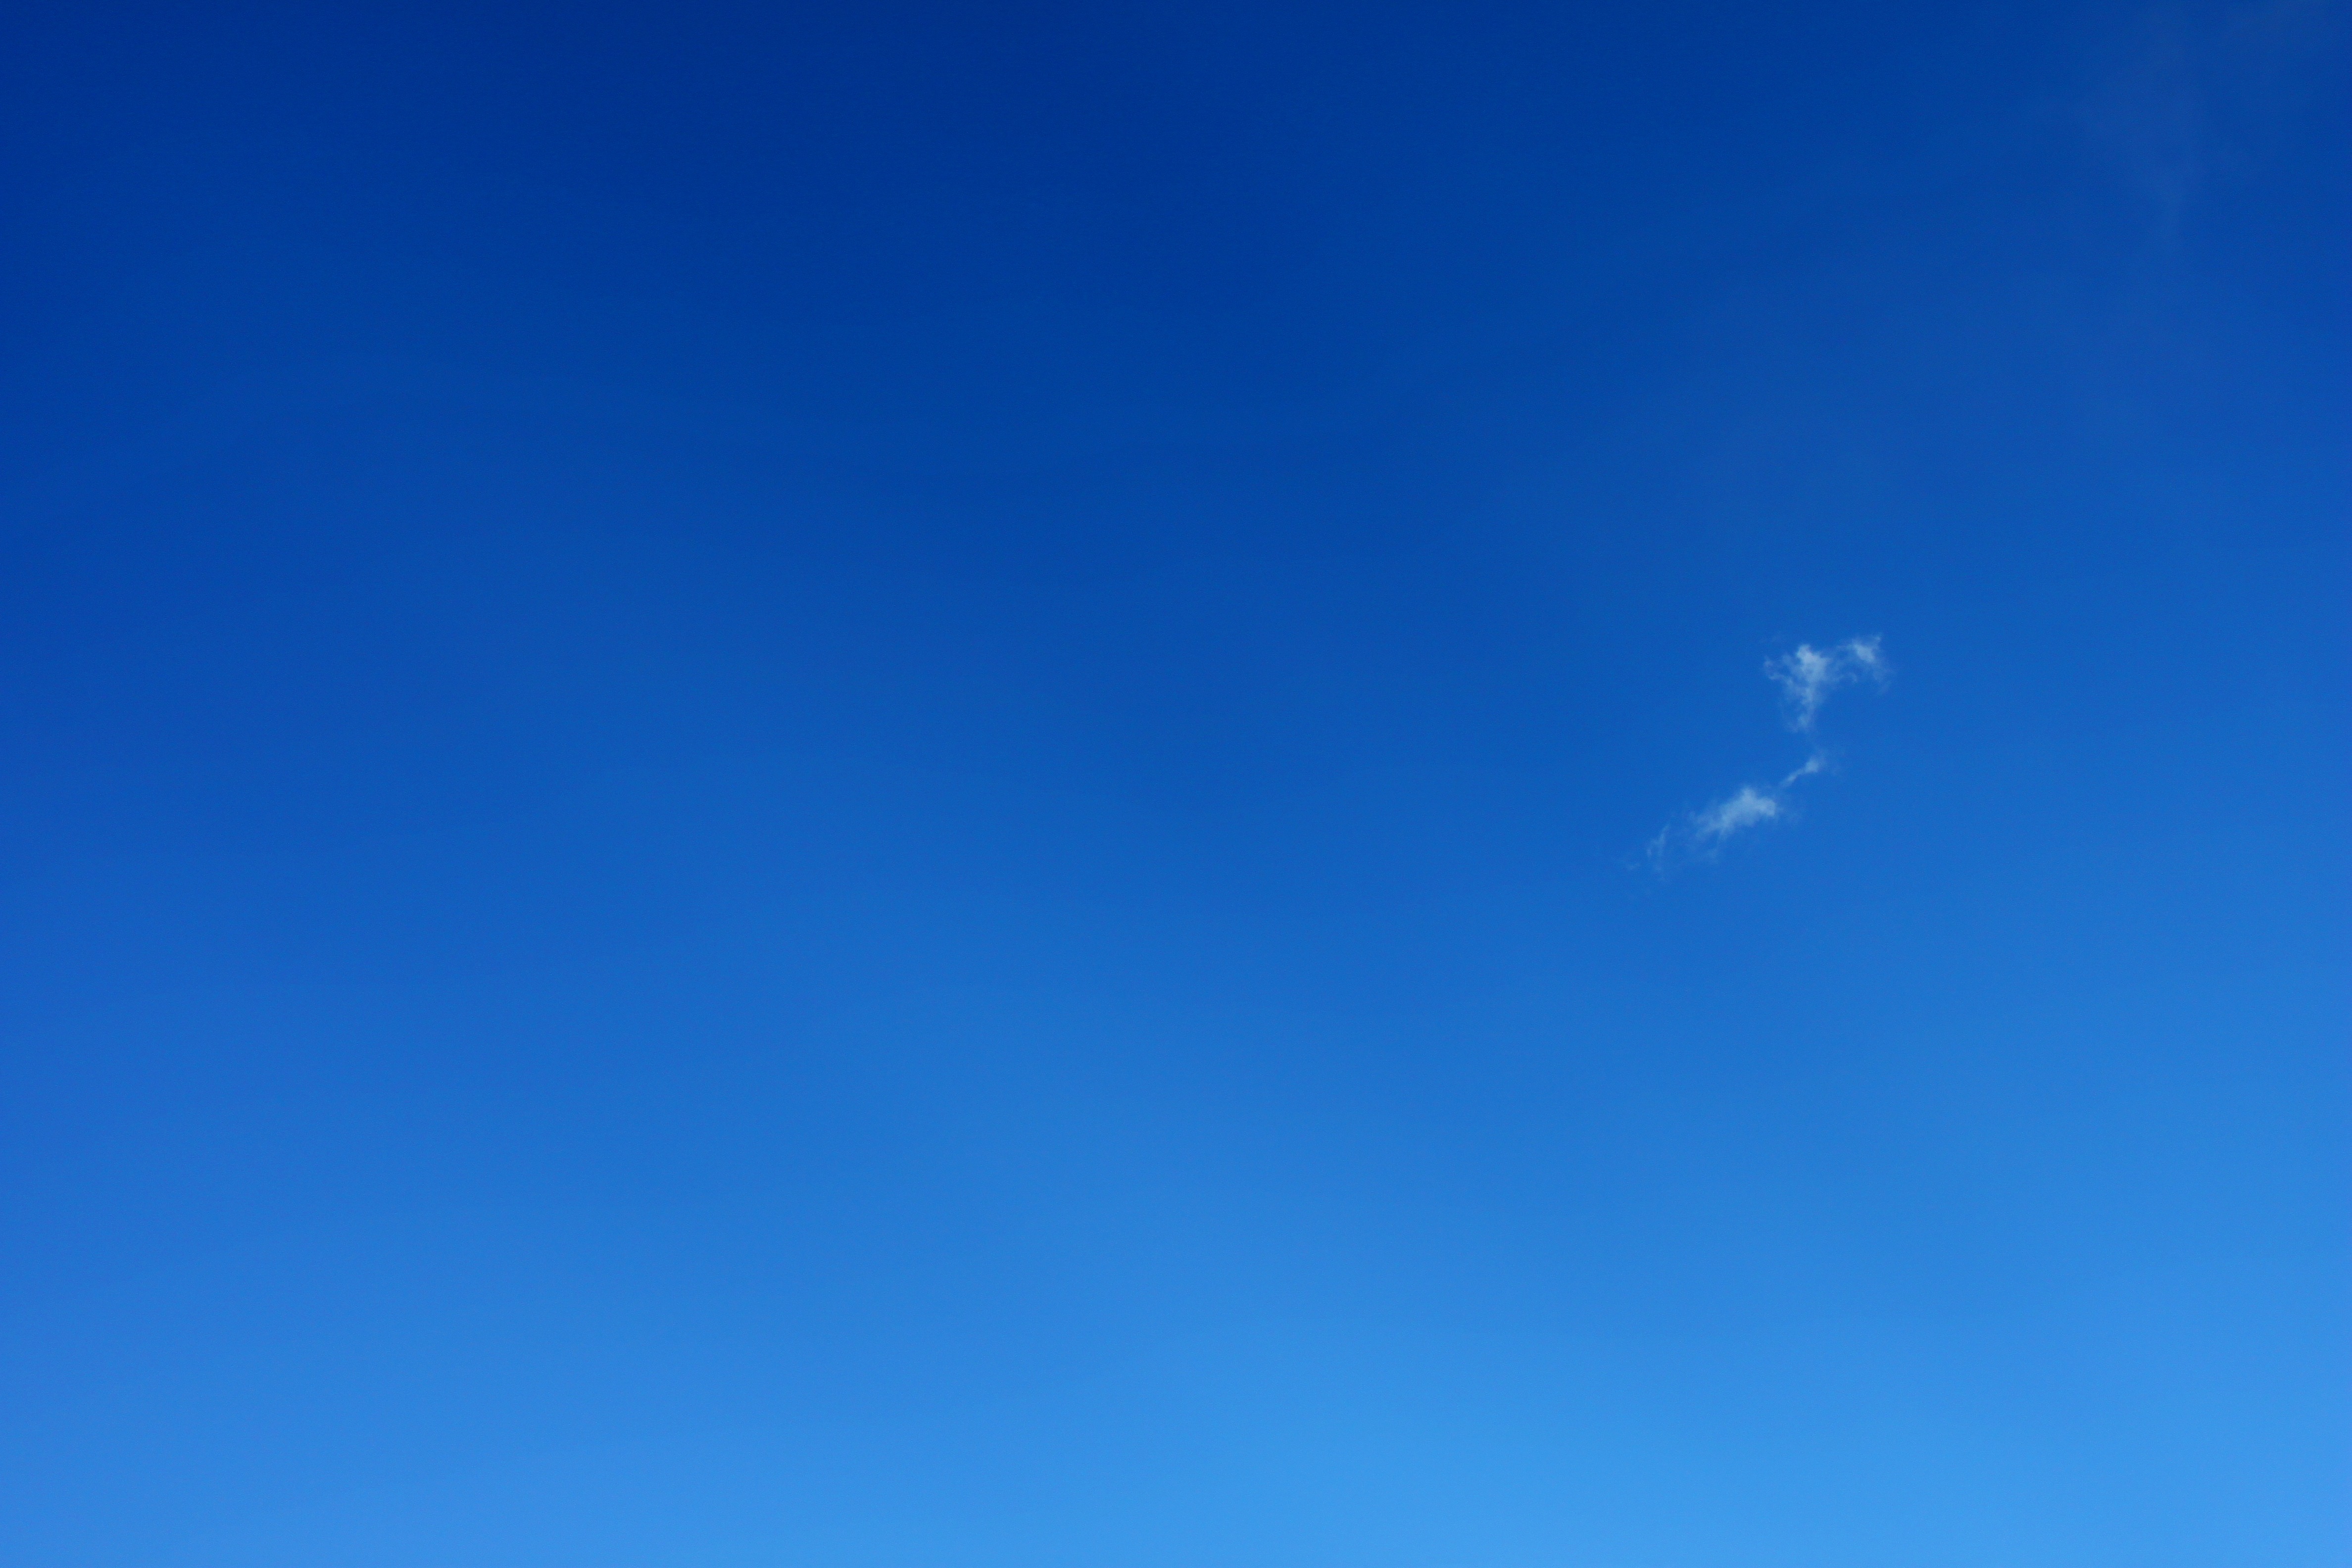
horizon, cloud, sky, sunlight, wave, atmosphere, line, solo, blue, only, atmosphere of earth